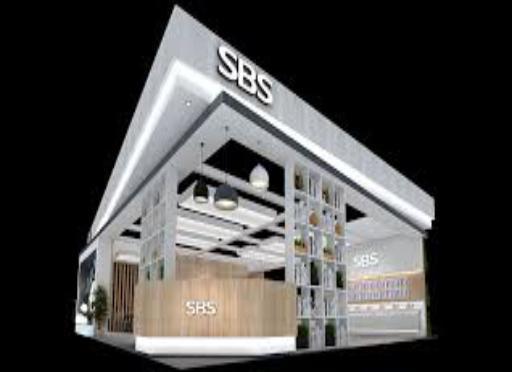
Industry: Others